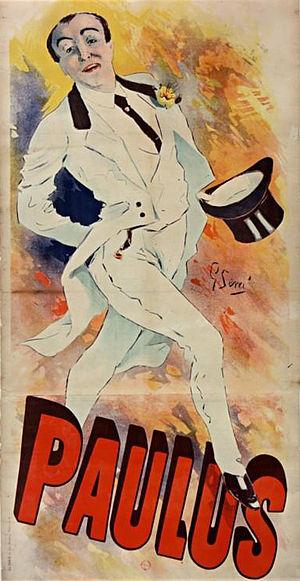
Jean-Paulin Habans, dit Paulus, est un chanteur français, né le 6 février 1845 à Saint-Esprit, mort le 1ᵉʳ juin 1908 à Saint-Mandé. Créateur de En revenant de la revue, hymne du boulangisme, il est, avec Thérésa et Ouvrard, une des premières véritables vedettes du café-concert.